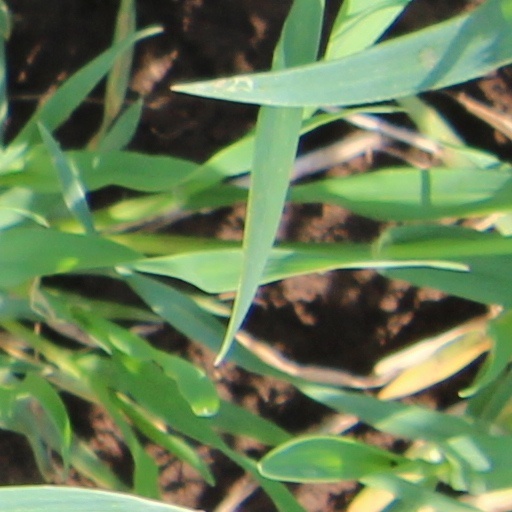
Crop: wheat